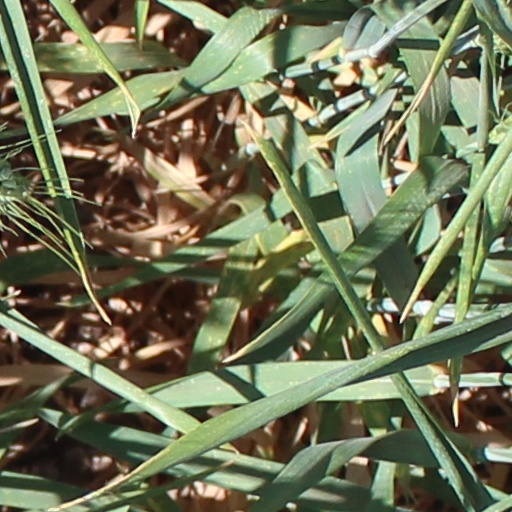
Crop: wheat